The Theater Offensive

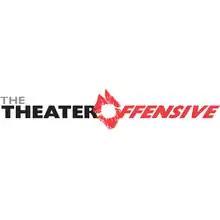
The Theater Offensive Logo

The Theater Offensive is a Boston-based theatrical organization dedicated to the production of queer works. The Theater Offensive was founded in 1989 by Abraham Rybeck "to present the diversity of lesbian, gay, bisexual, and transgender lives in art so bold it breaks through personal isolation, challenges the status quo, and builds thriving communities." The Theater Offensive mounts and produces festivals and individual productions by national and local queer performers, and also serves as a development environment for new theatrical work. In addition, The Theater Offensive works to build community through education, outreach, and political activism.